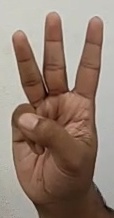
ASL sign: W